Diary of a Butterfly

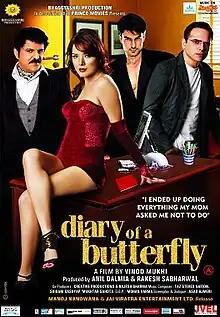
Theatrical release poster

Diary of a Butterfly is a 2012 Indian Hindi-language thriller drama film directed by Vinod Mukhi and written by Asad Ajmeri. The film stars Udita Goswami as a female protagonist.